Castle Hill, Bronx

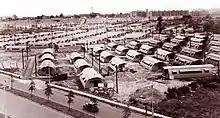
Bronx Quonset Huts

Most development initially concentrated near the IRT Pelham Line on Westchester Avenue and in close proximity to Castle Hill Avenue (once served by a streetcar). The predominant housing was a mixture of attached and detached two- and three-story buildings with one or multiple units, closely set on small lots. Later, larger four- to six-story buildings were constructed in addition on some remaining parcels as the demand for housing in the area increased. Castle Hill became home to many European immigrants looking to leave Lower Manhattan's overpopulated immigrant communities. By the mid-20th century, large land parcels primarily south of Bruckner Boulevard remained undeveloped. Vacant land was used to provide temporary housing, using Quonset hut structures, to returning World War II veterans. During the 1950s the Bruckner Expressway was constructed, bisecting the area. The NYCHA built the Castle Hill Houses in 1959, adding over 2,000 housing units to the community. Later during the 1960s and 1970s, large apartment complexes were constructed in the neighborhood following the establishment of the Mitchell Lama program. In 2000, the largest remaining collection of vacant parcels was developed near Castle Hill Point with modern two-story, two-unit attached rowhouses.